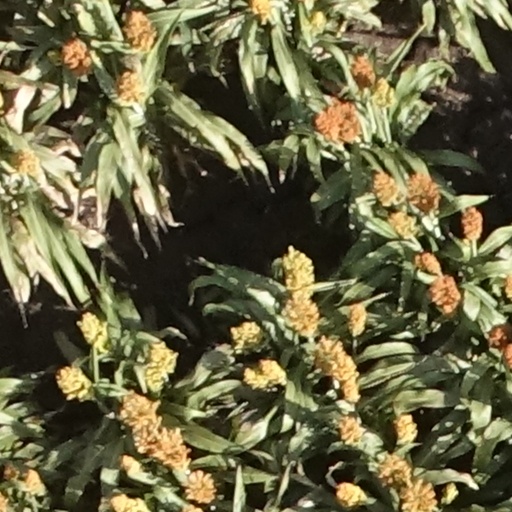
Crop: sorghum